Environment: real
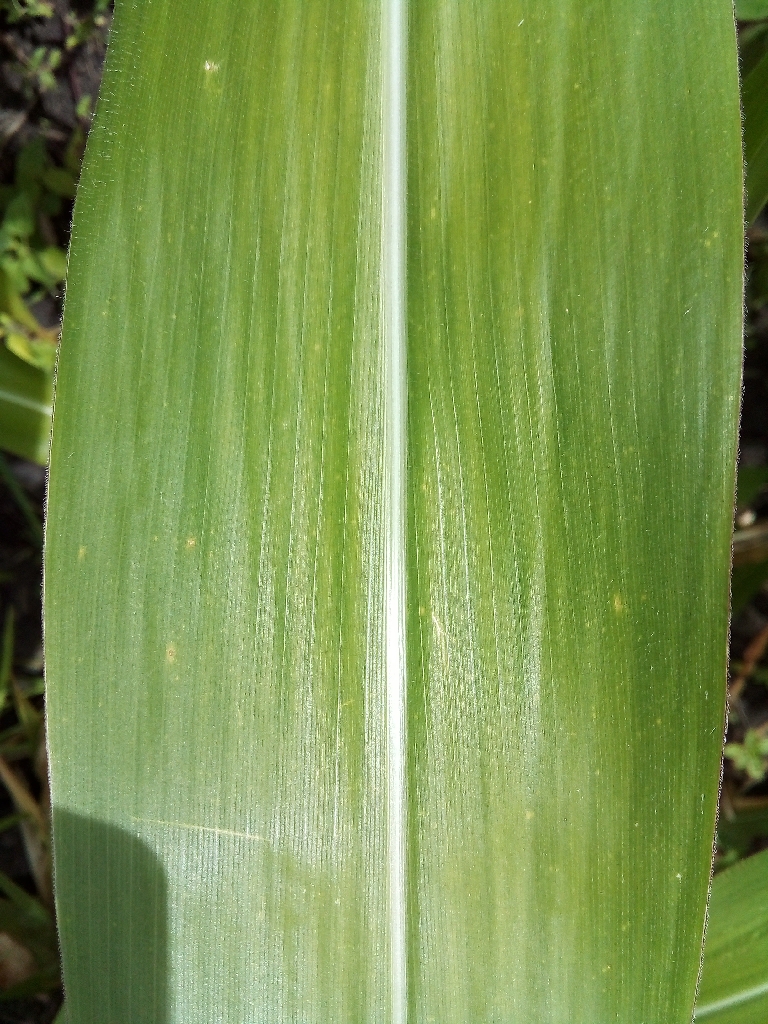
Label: healthy